Wisconsin tornado outbreak of 2005

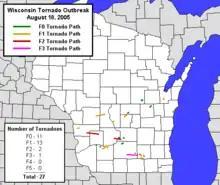
Paths of the Wisconsin Tornadoes. Click for a larger view

East of Oregon the tornado tore through several farms before impacting residential subdivisions in Stoughton. One person was crushed to death in their basement from fireplace and chimney bricks that crashed through the floor. Numerous homes, businesses, farm buildings, vehicles, power-lines, trees, and other personal effects were either damaged or destroyed along its path that grew to a maximum width of about 600 yards north of Stoughton. As for residential structures, 220 sustained minor damage, 84 had major damage, and 69 were destroyed. As for business structures, 6 sustained minor damage, 1 had major damage, and 1 was destroyed. As for agricultural structures, 5 sustained minor damage, 5 had major damage, and 40 were destroyed. Several vehicles were flipped and tossed as well. Some homes in town were completely leveled, and an F4 rating was considered. Further investigation revealed that the homes were not well-built, and the slow (sometimes nearly stationary) forward movement of the tornado negated a rating higher than F3. After striking Stoughton, the tornado caused damage to trees and crops southeast of Ultica before dissipating. Debris from this tornado was lofted by the parent updraft and carried downstream to scattered locations in the counties of Jefferson, Waukesha, Milwaukee, Walworth, Racine, and Kenosha. 23 people were injured.